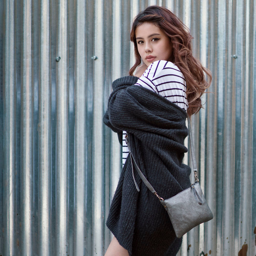
model wears the vegan purse as a bag